Gawsworth Old Rectory

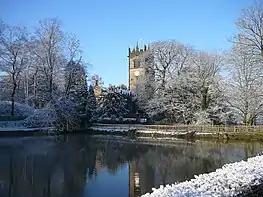
St James' Church, Gawsworth.

The house was restored first in c.1724 by rector William Hall, and then famously the second time in 1873 by the architect Richard Norman Shaw.